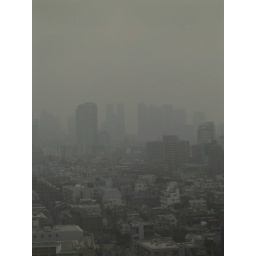
The view during the day from the hostel window. The smog was amazing. There was no blue in the sky at all.